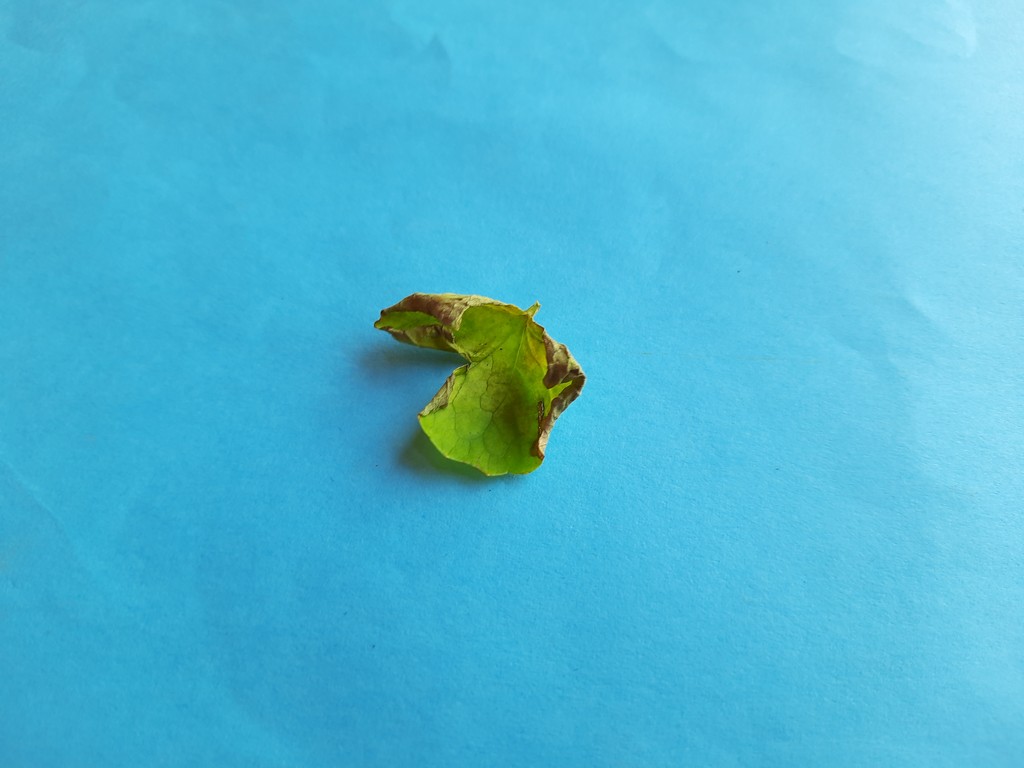
Label: Unhealthy